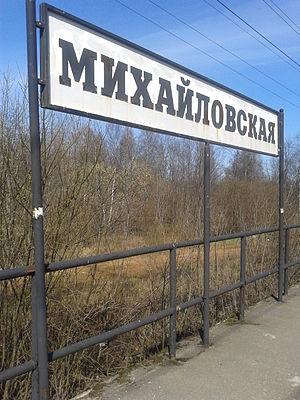
Plate-forme ferroviaire Mikhaïlovskaïa, Kirovsk district de la région de Léningrad, en Russie. Un panneau portant le nom de la plate-forme Українська: Залізнична платформа Михайловська, Кіровський район Ленінградської області, Росія. Вказівник з назвою платформи